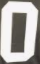
Number: 0